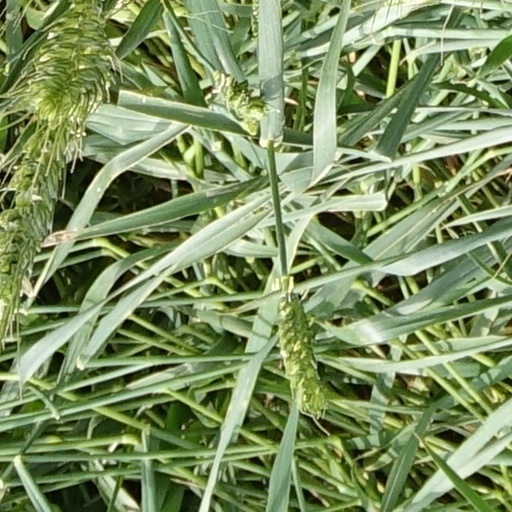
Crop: wheat